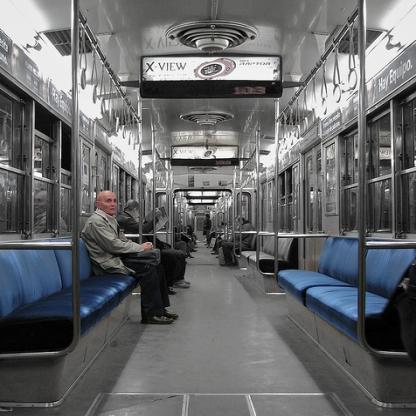
Scene: Indoor